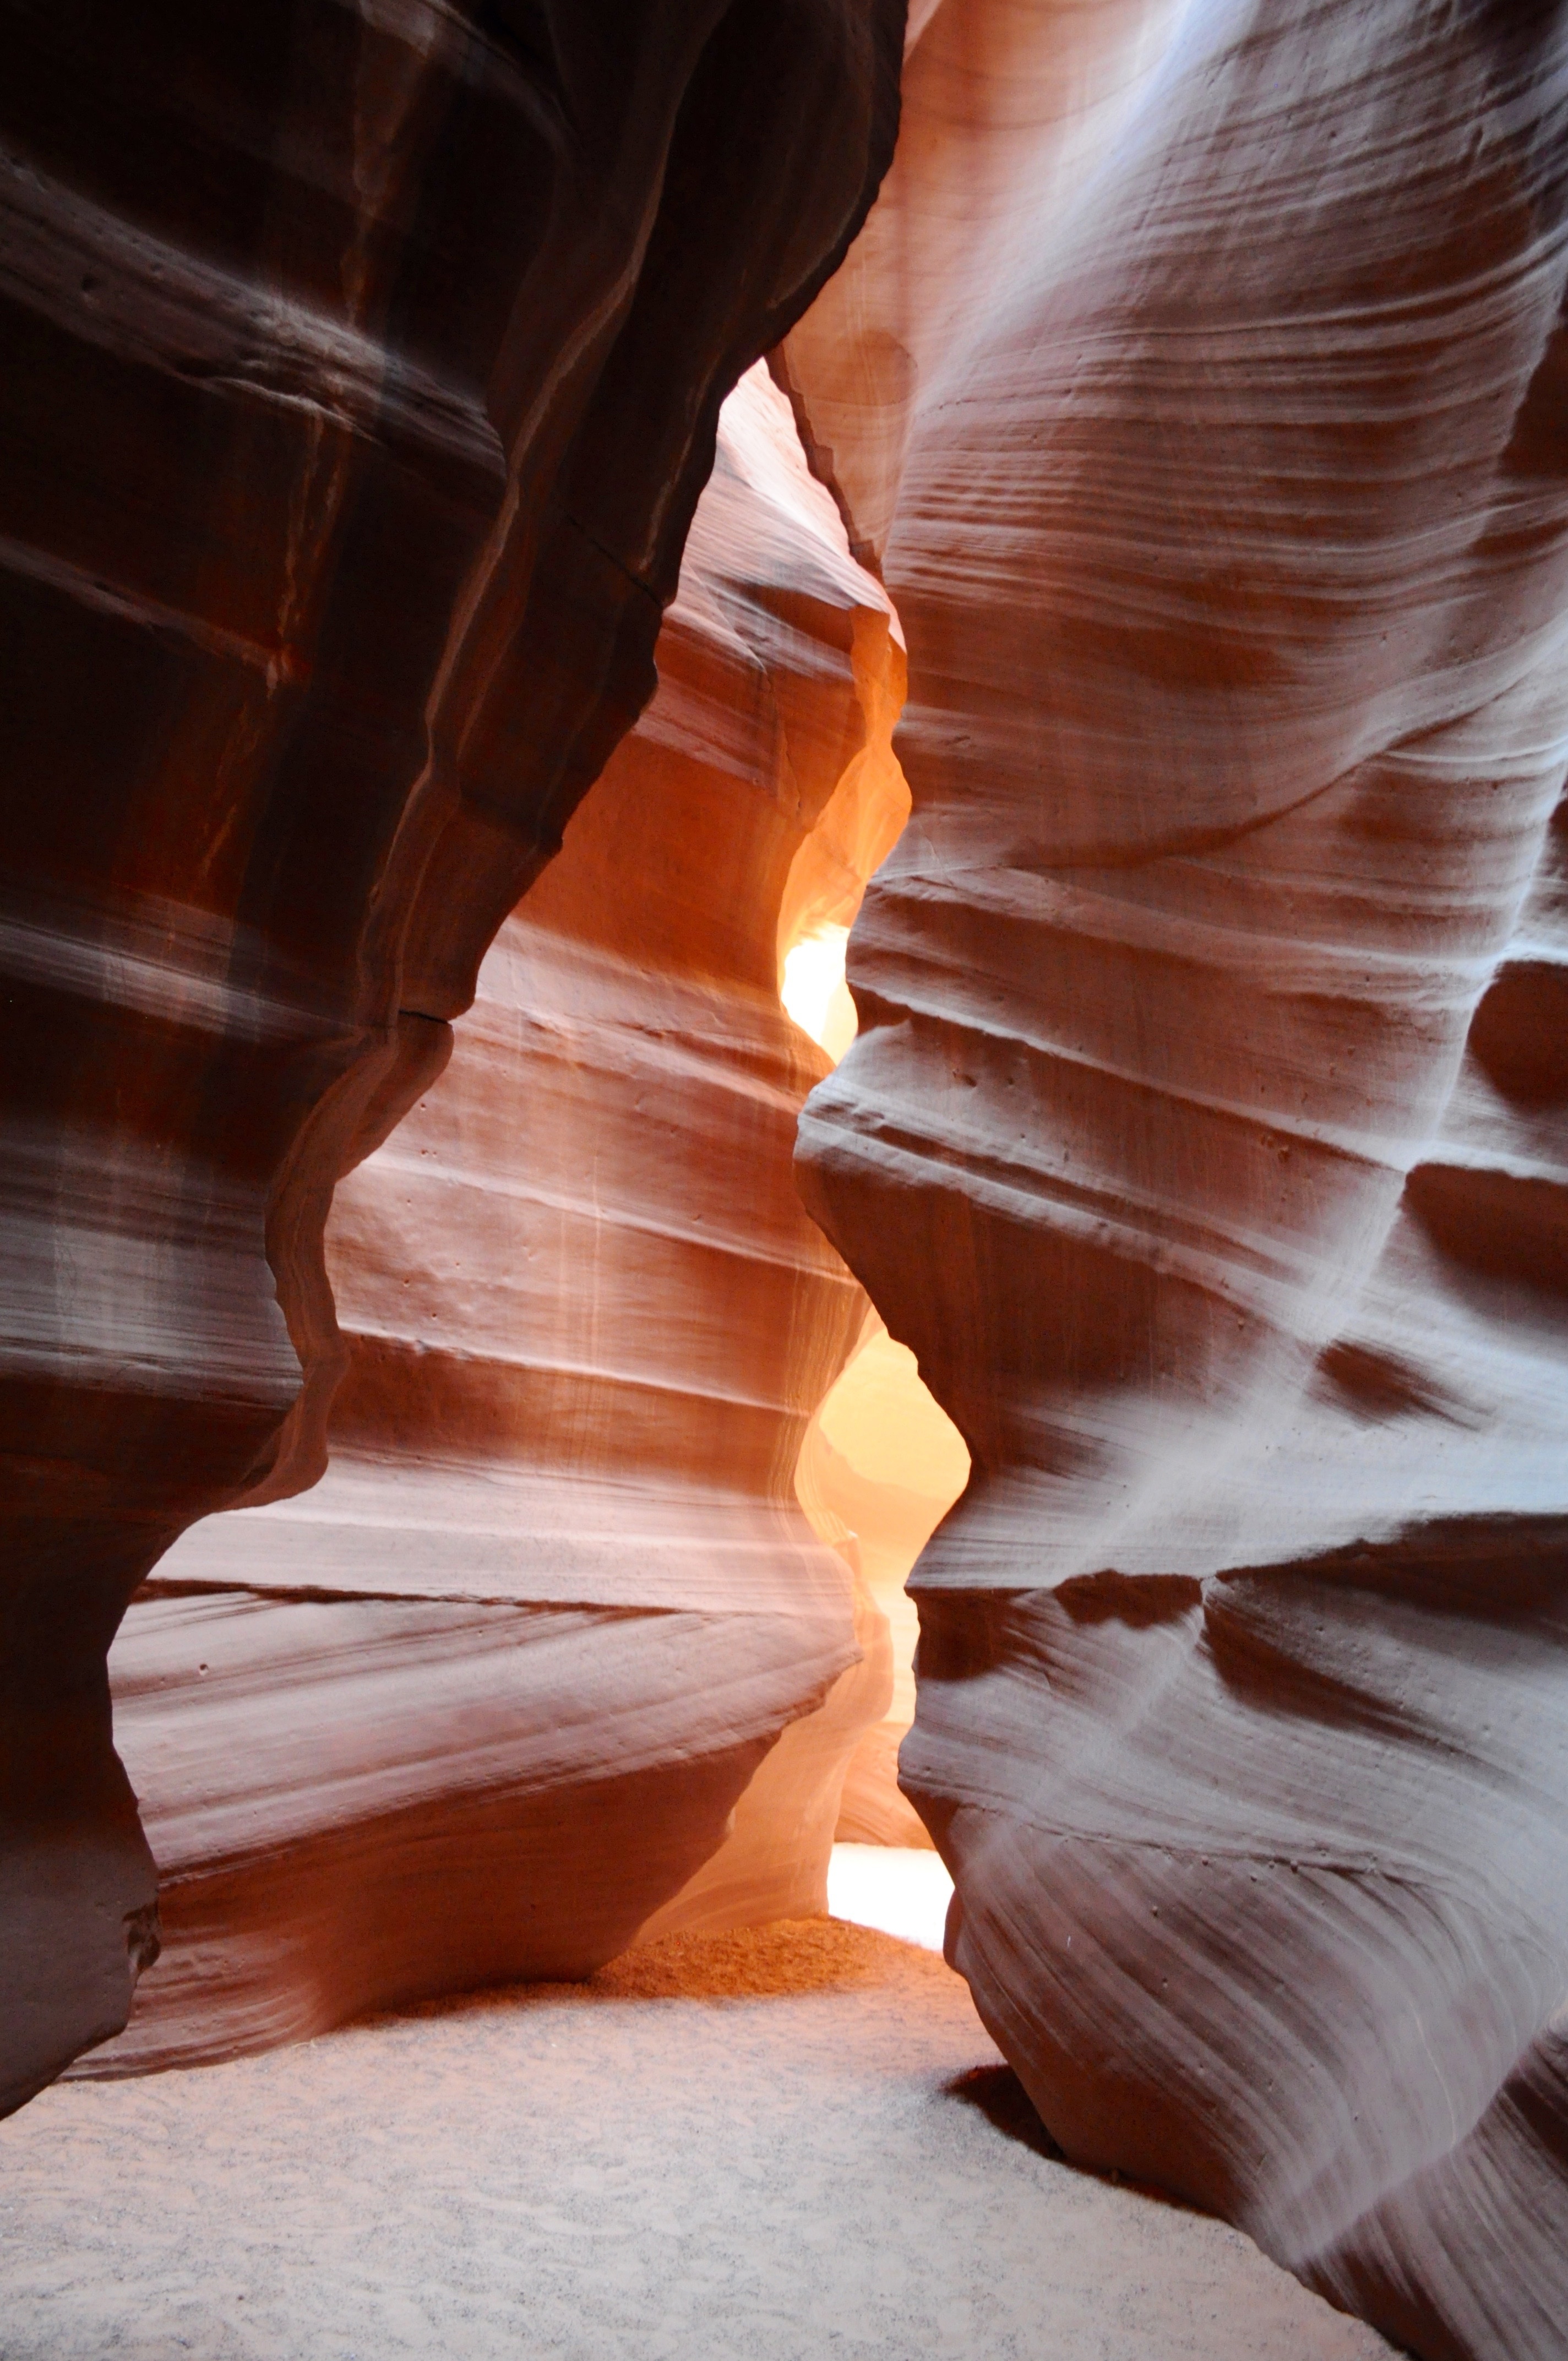
rock, wood, sunlight, formation, arch, color, canyon, close up, temple